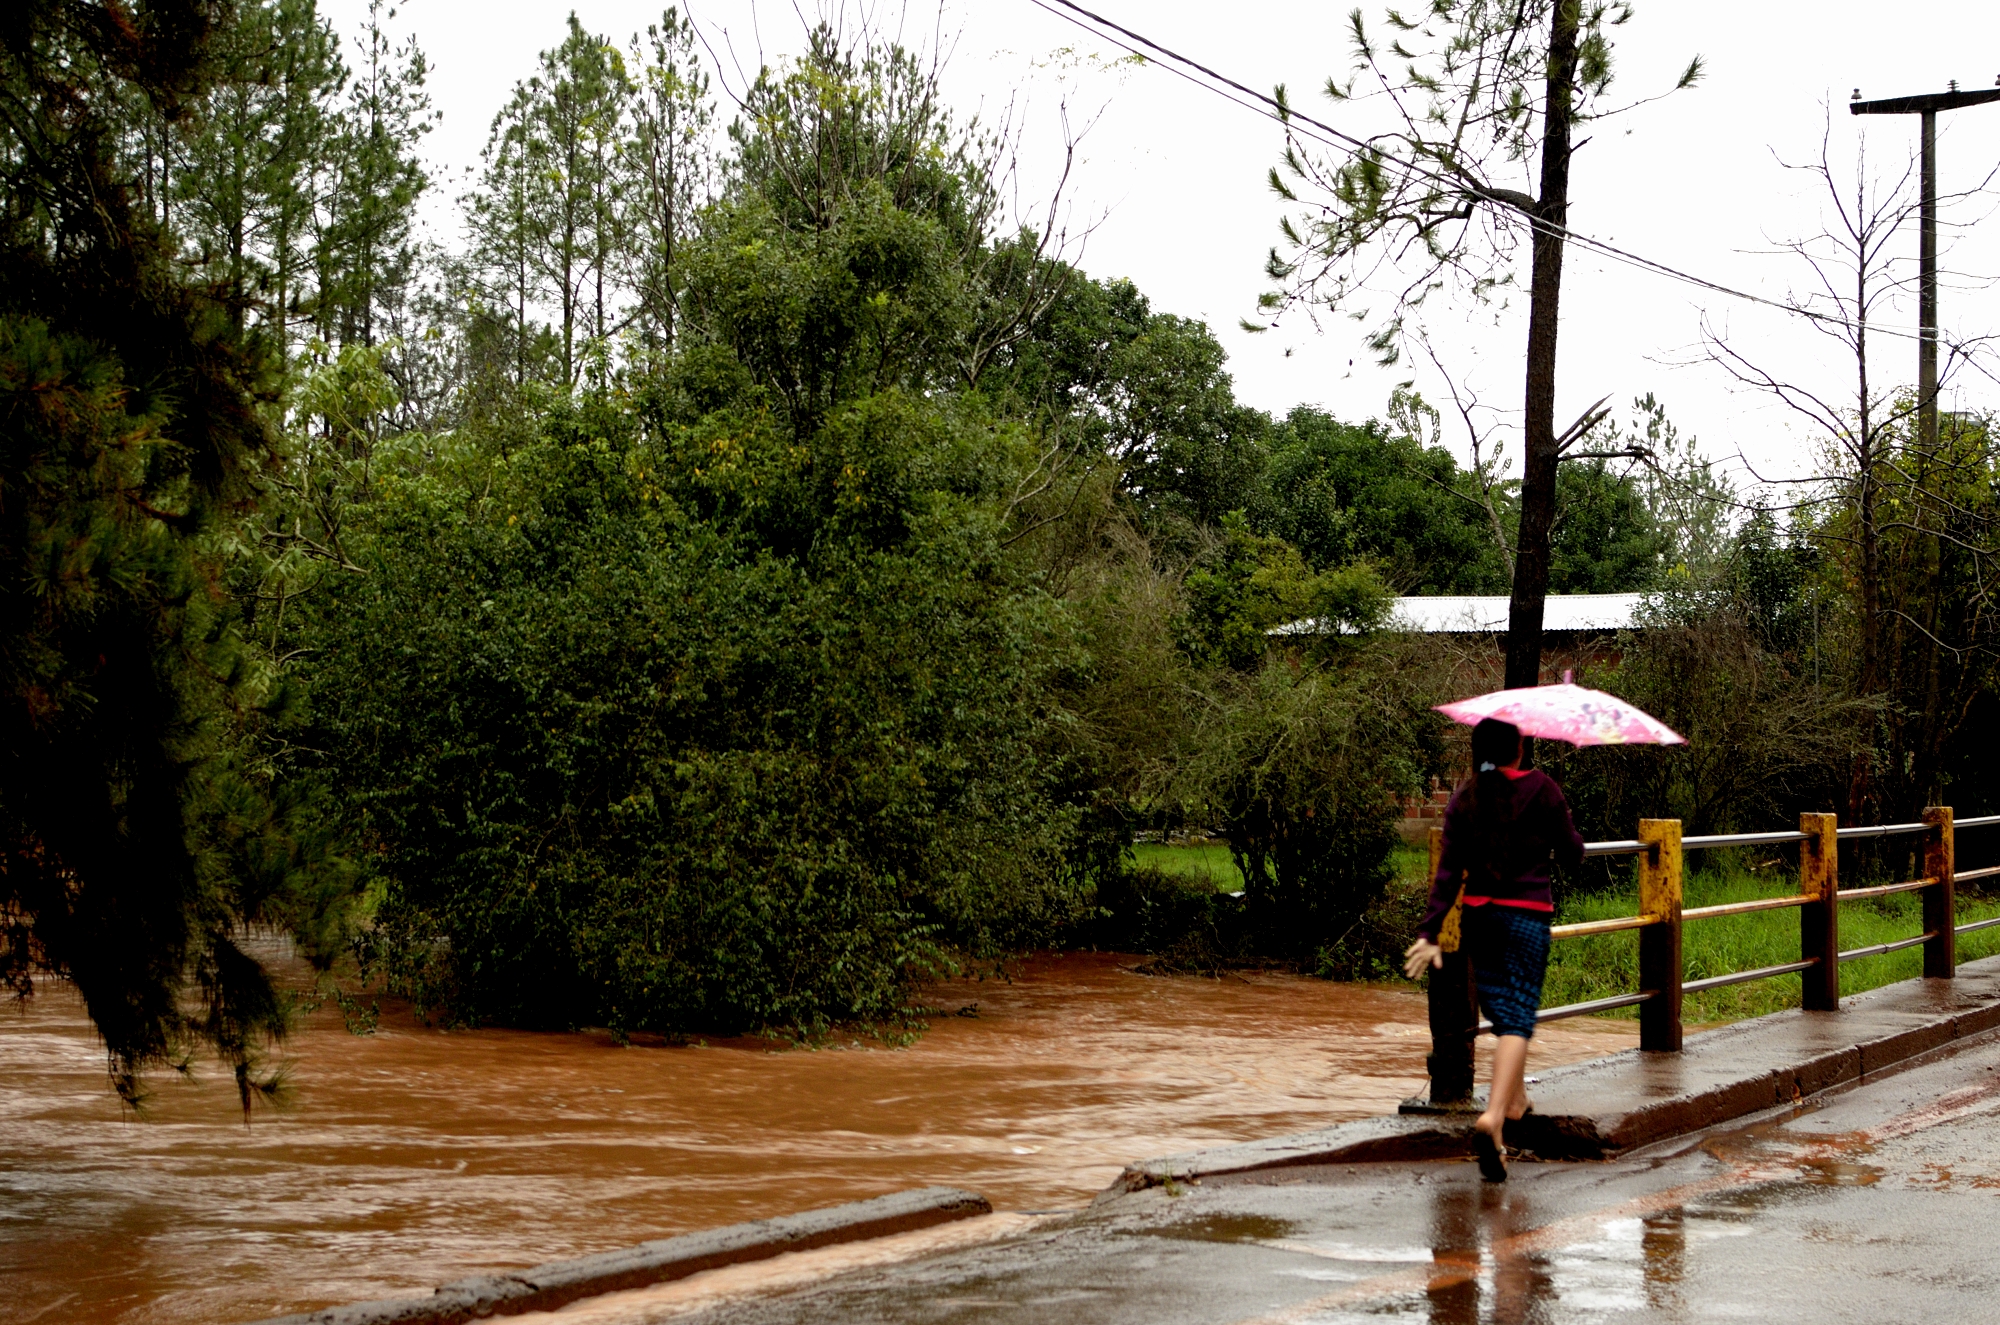
rain, flood, disaster, puente, valle, arroyo, gato, pasto, vaca, misiones, hermoso, inundacion, msiones, neighbourhood, residential area